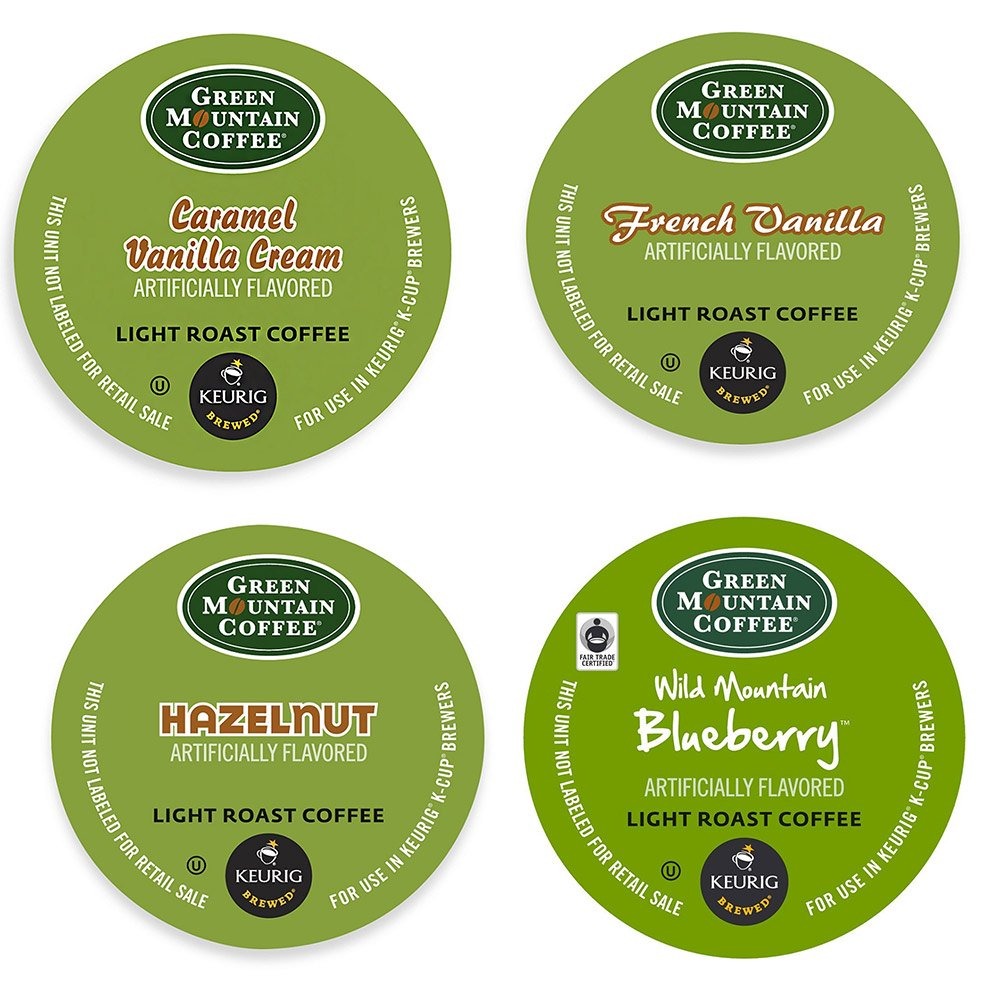
Item Name: Green Mountain Flavored Variety (22 K-cups) Keurig
Bullet Point 1: Try a variety of Green Mountain Coffee Flavored selections
Bullet Point 2: Light, Medium and Dark Roasts
Bullet Point 3: Caffeinated
Bullet Point 4: Orthodox Union Kosher
Bullet Point 5: Please note: contents in this variety box may change slightly based on product availability.
Value: 22.0
Unit: Count

Price: 19.77